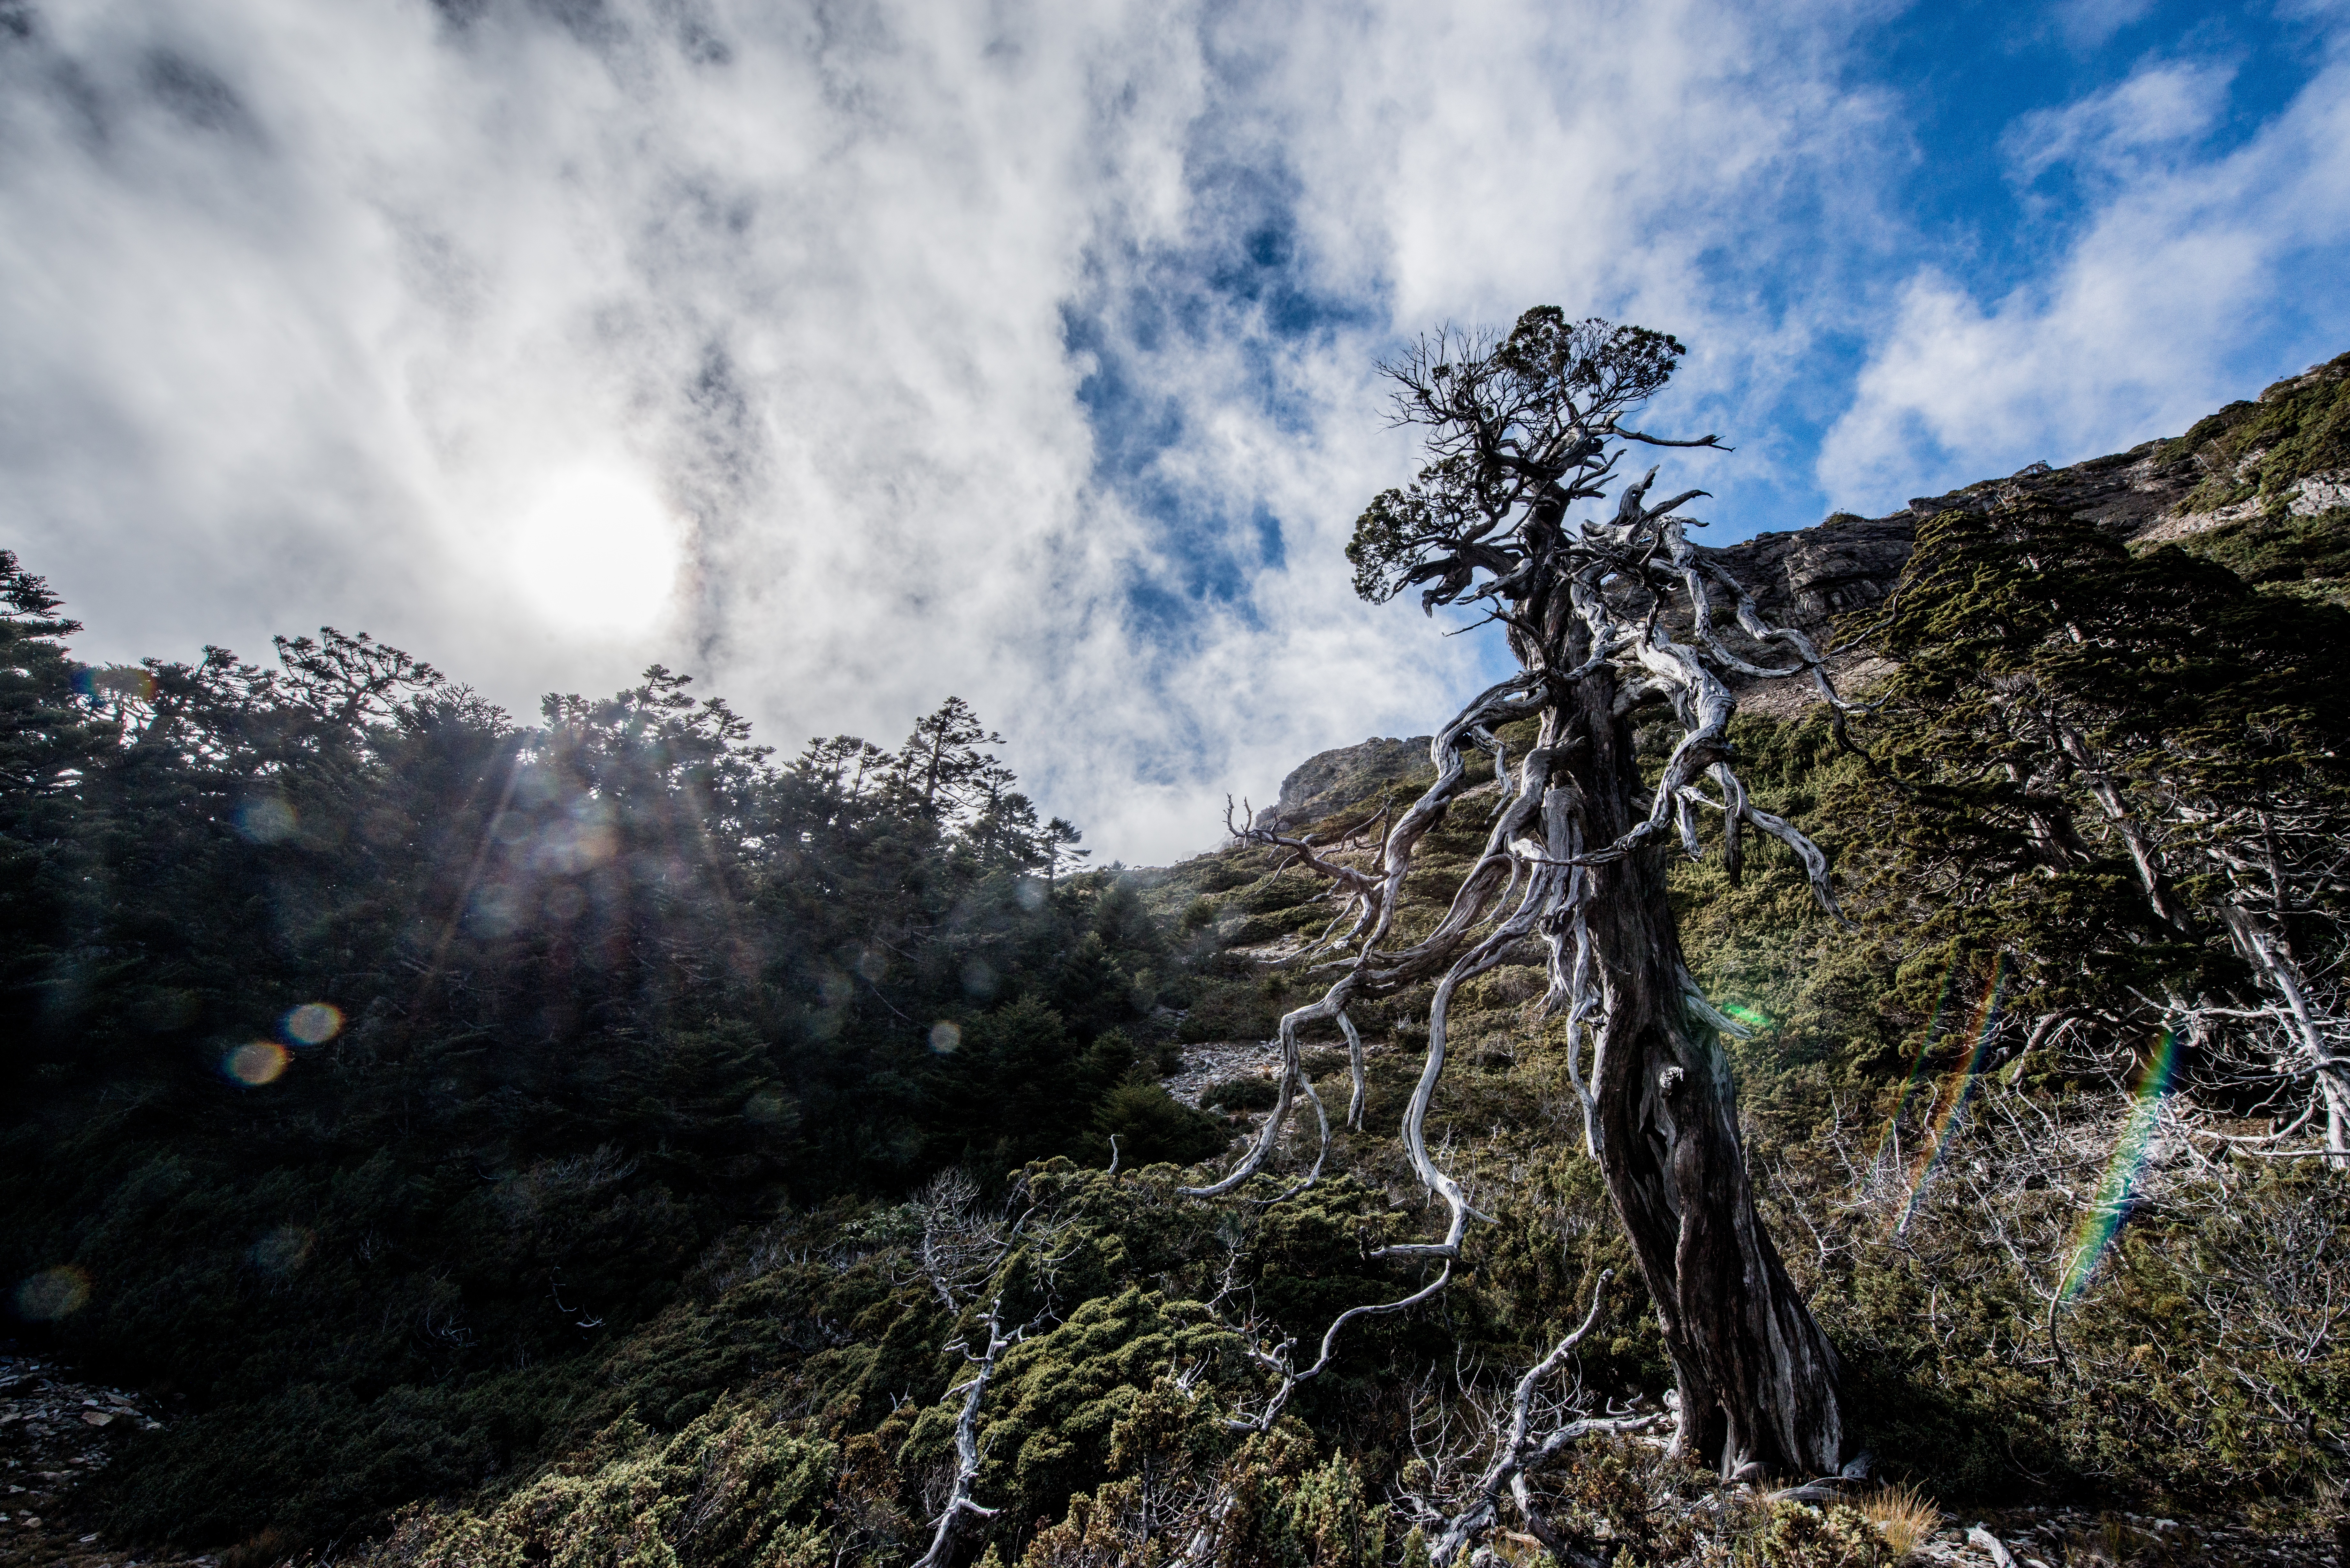
landscape, tree, nature, forest, rock, wilderness, mountain, snow, winter, cloud, plant, trail, hill, flower, mountain range, autumn, ridge, summit, geology, woodland, woody plant, mountainous landforms